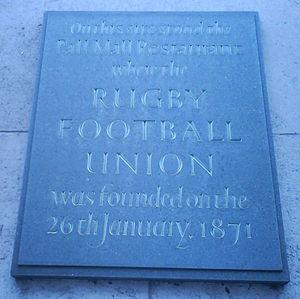
Algernon Rutter est un ancien joueur de rugby à XV anglais devenu, le 26 janvier 1871, le premier président de la Fédération anglaise de rugby à XV.